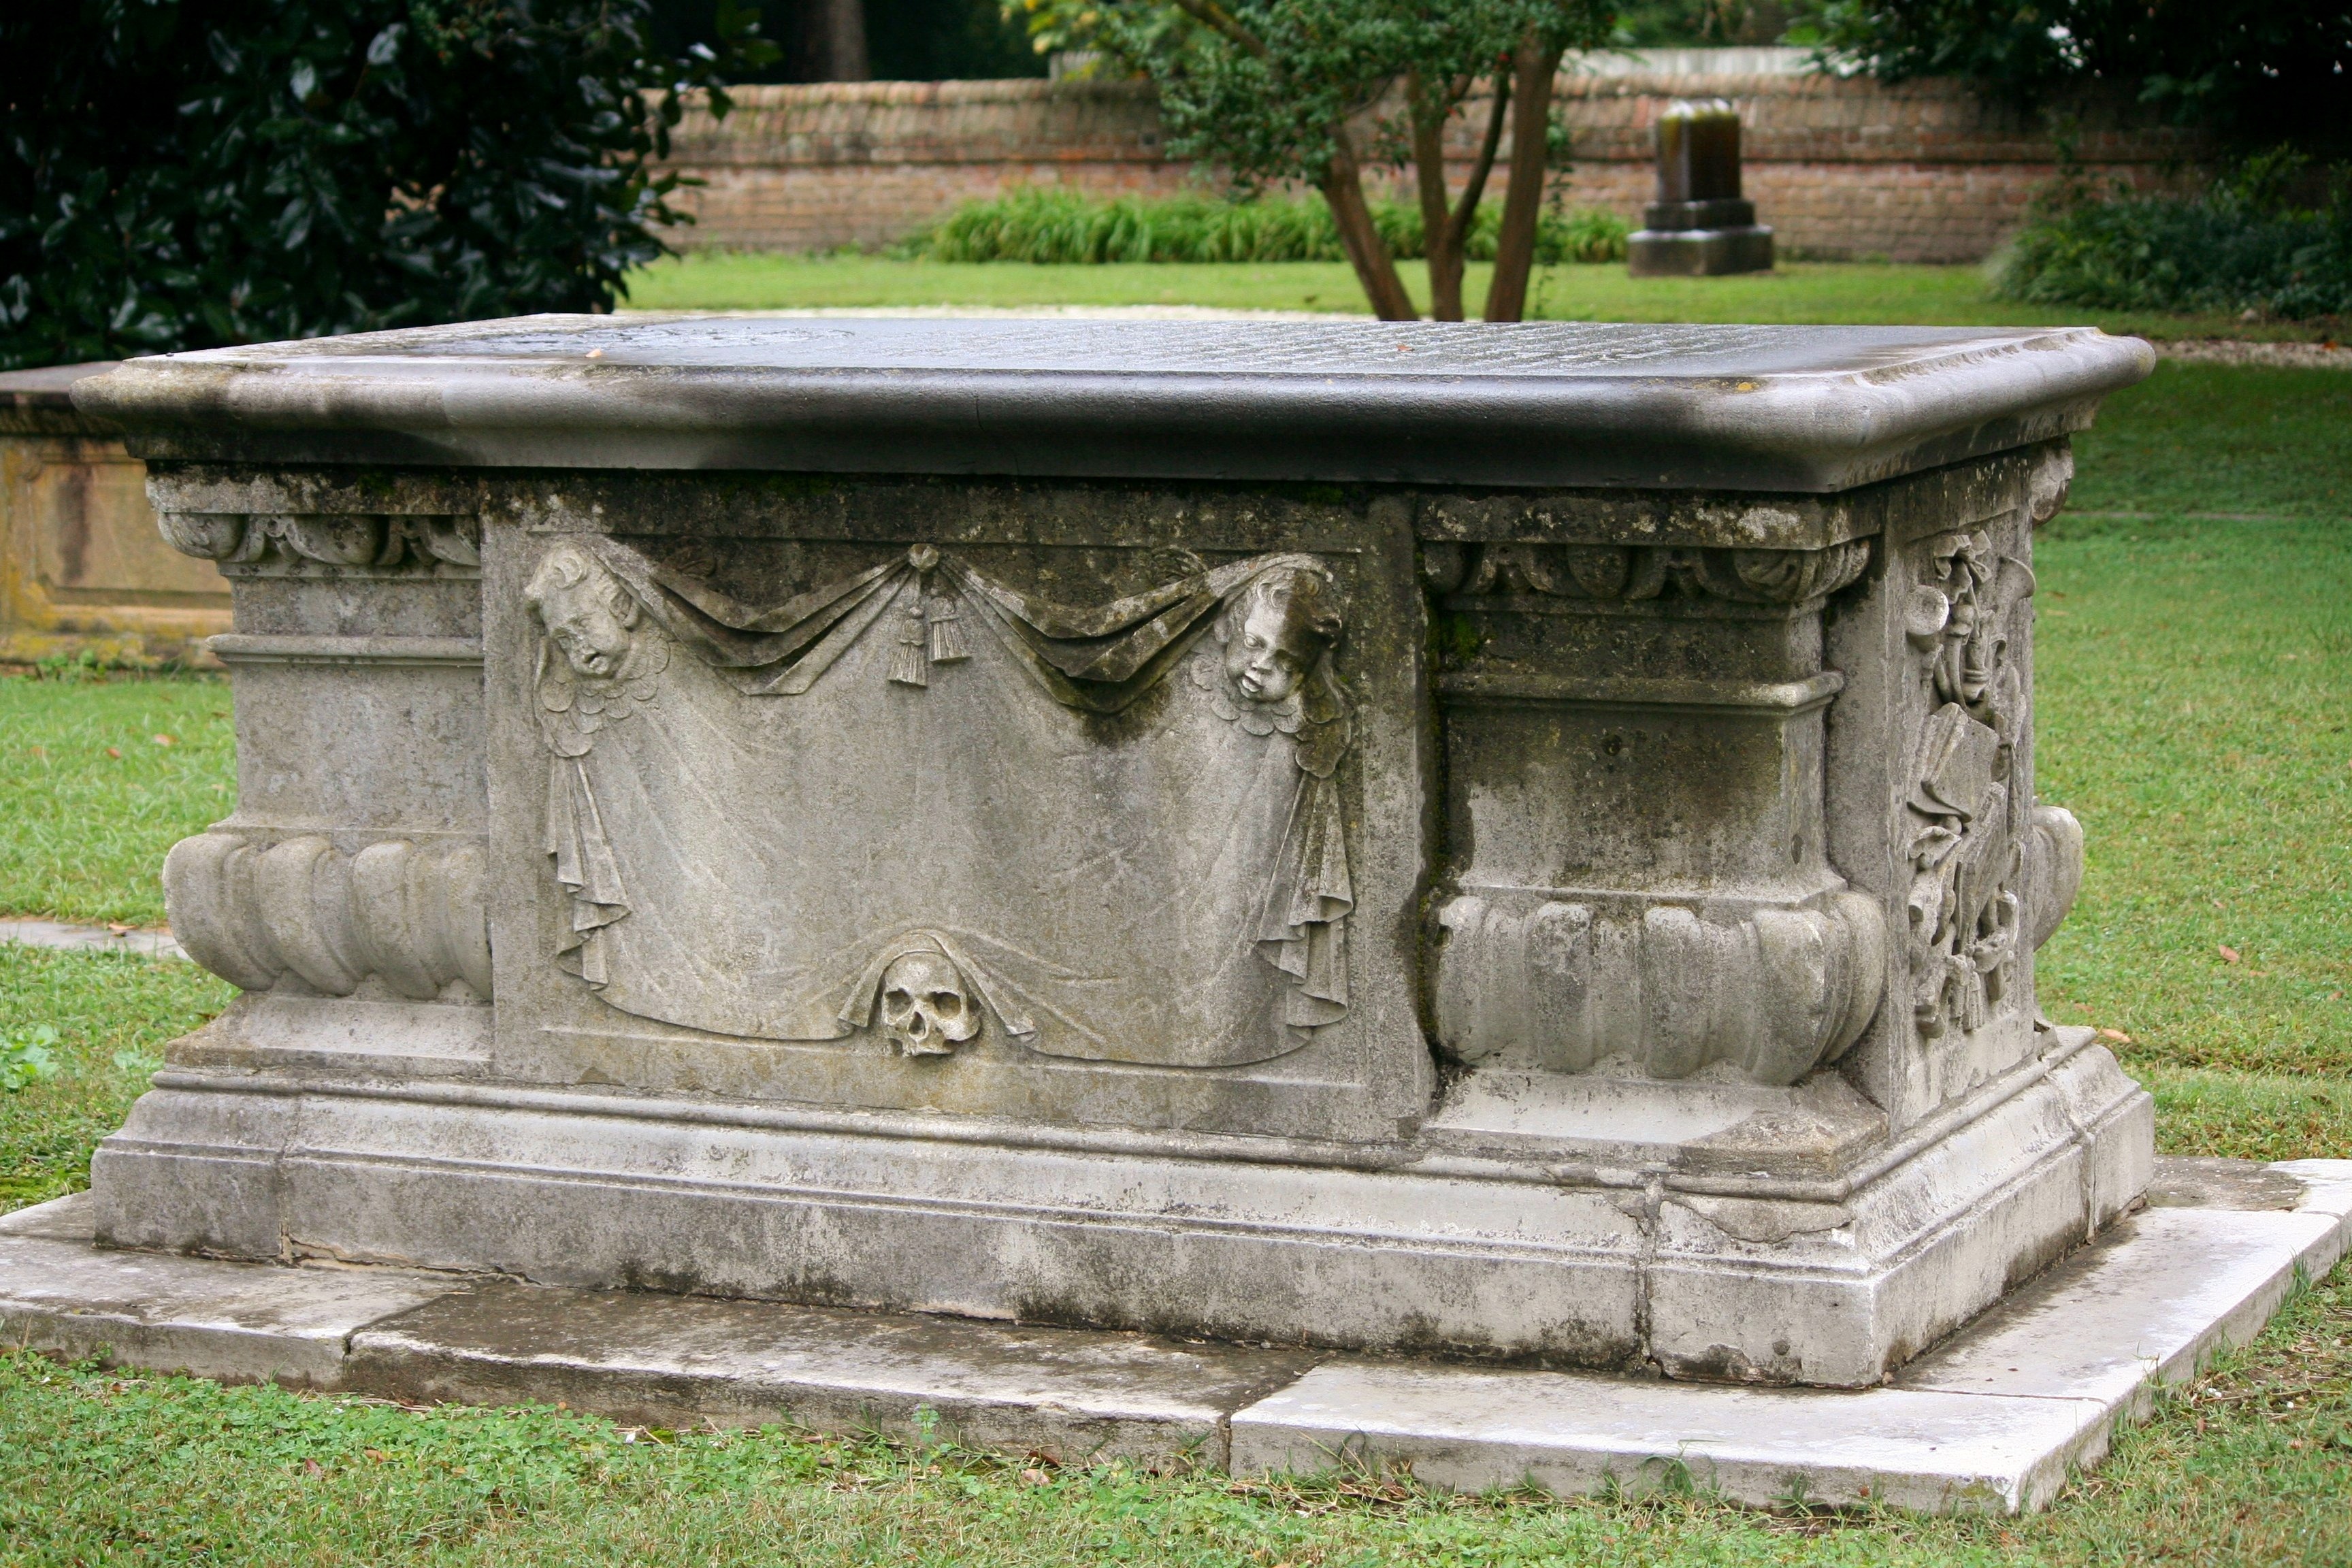
structure, stone, monument, grave, headstone, fountain, tomb, water feature, burial, coffin, stone carving, stone masonry, sarcaphagus, church graveyard, mason work